Hurricane Alex (2004)

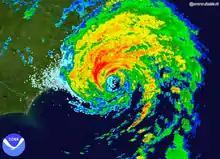
Radar image of Hurricane Alex.

Initially, forecasters believed Alex would remain weak, and on the first advisory the storm was predicted to make landfall as a minimal tropical storm. However, when strengthening became evident, the National Hurricane Center issued a hurricane warning from Cape Lookout to Oregon Inlet about 20 hours before hurricane conditions were experienced. In addition, a tropical storm warning existed for much of the North Carolina coastline as Alex paralleled the state.